100.000 of niets

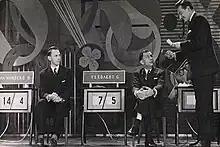
TV screenshot of the quiz

100.000 of niets ("100,000 or nothing") was a Flemish television quiz show on the Flemish public broadcaster N.I.R. (nowadays the VRT), between 1956 and 1959. It was one of the most popular television shows from the Flemish pioneer years.